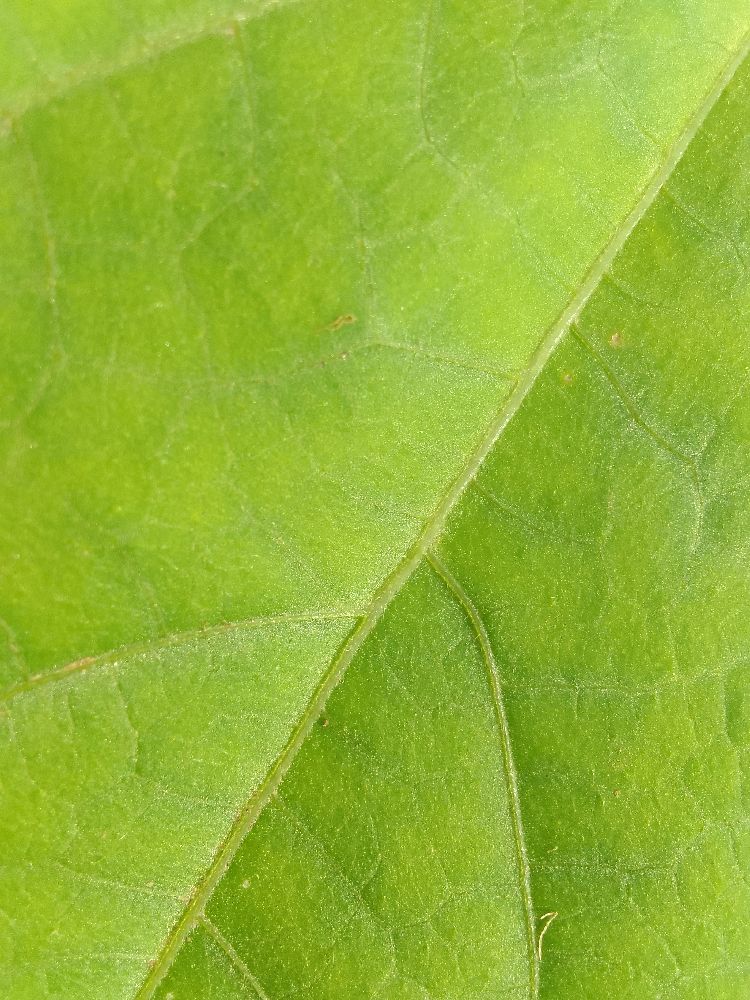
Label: healthy